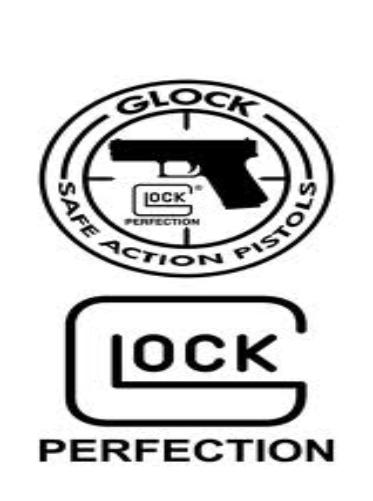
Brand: Glock-2
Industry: Clothes